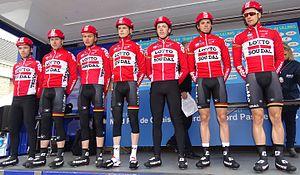
Reportage réalisé le dimanche 6 mars à l'occasion du départ et de l'arrivée du Grand Prix de Lillers-Souvenir Bruno Comini 2016 à Lillers, Pas-de-Calais, Nord-Pas-de-Calais, France.
La saison 2016 de l'équipe cycliste Lotto-Soudal U23 est la dixième de cette équipe.